Children in the Israeli–Palestinian conflict

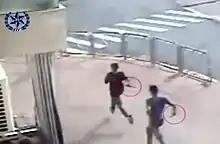
In 2015, two Palestinian boys, 15-year-old Hassan Khalid Manasra and his cousin, 13-year-old Ahmad Manasra, stabbed two Israelis. Ahmad Manasra was sentenced to years in prison

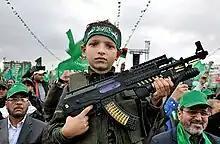
A child with a toy gun in the 25th anniversary of Hamas

Each year, approximately 700 Palestinian children aged 12 to 17, the great majority of them boys, are arrested, interrogated and detained by the Israeli army, police and security agents.